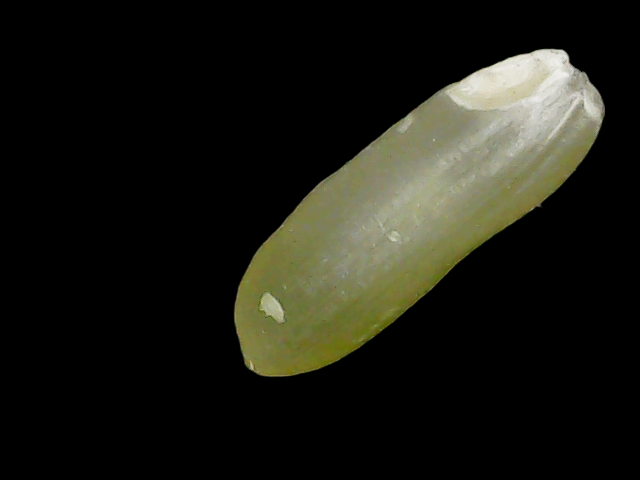
Rice variety: Binadhan11